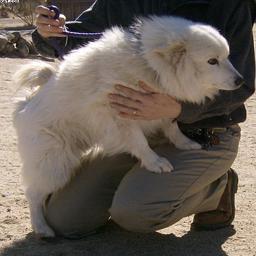
Animal: dogs